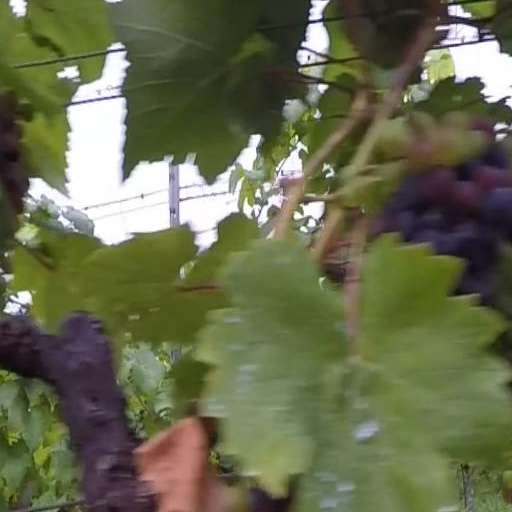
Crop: grape